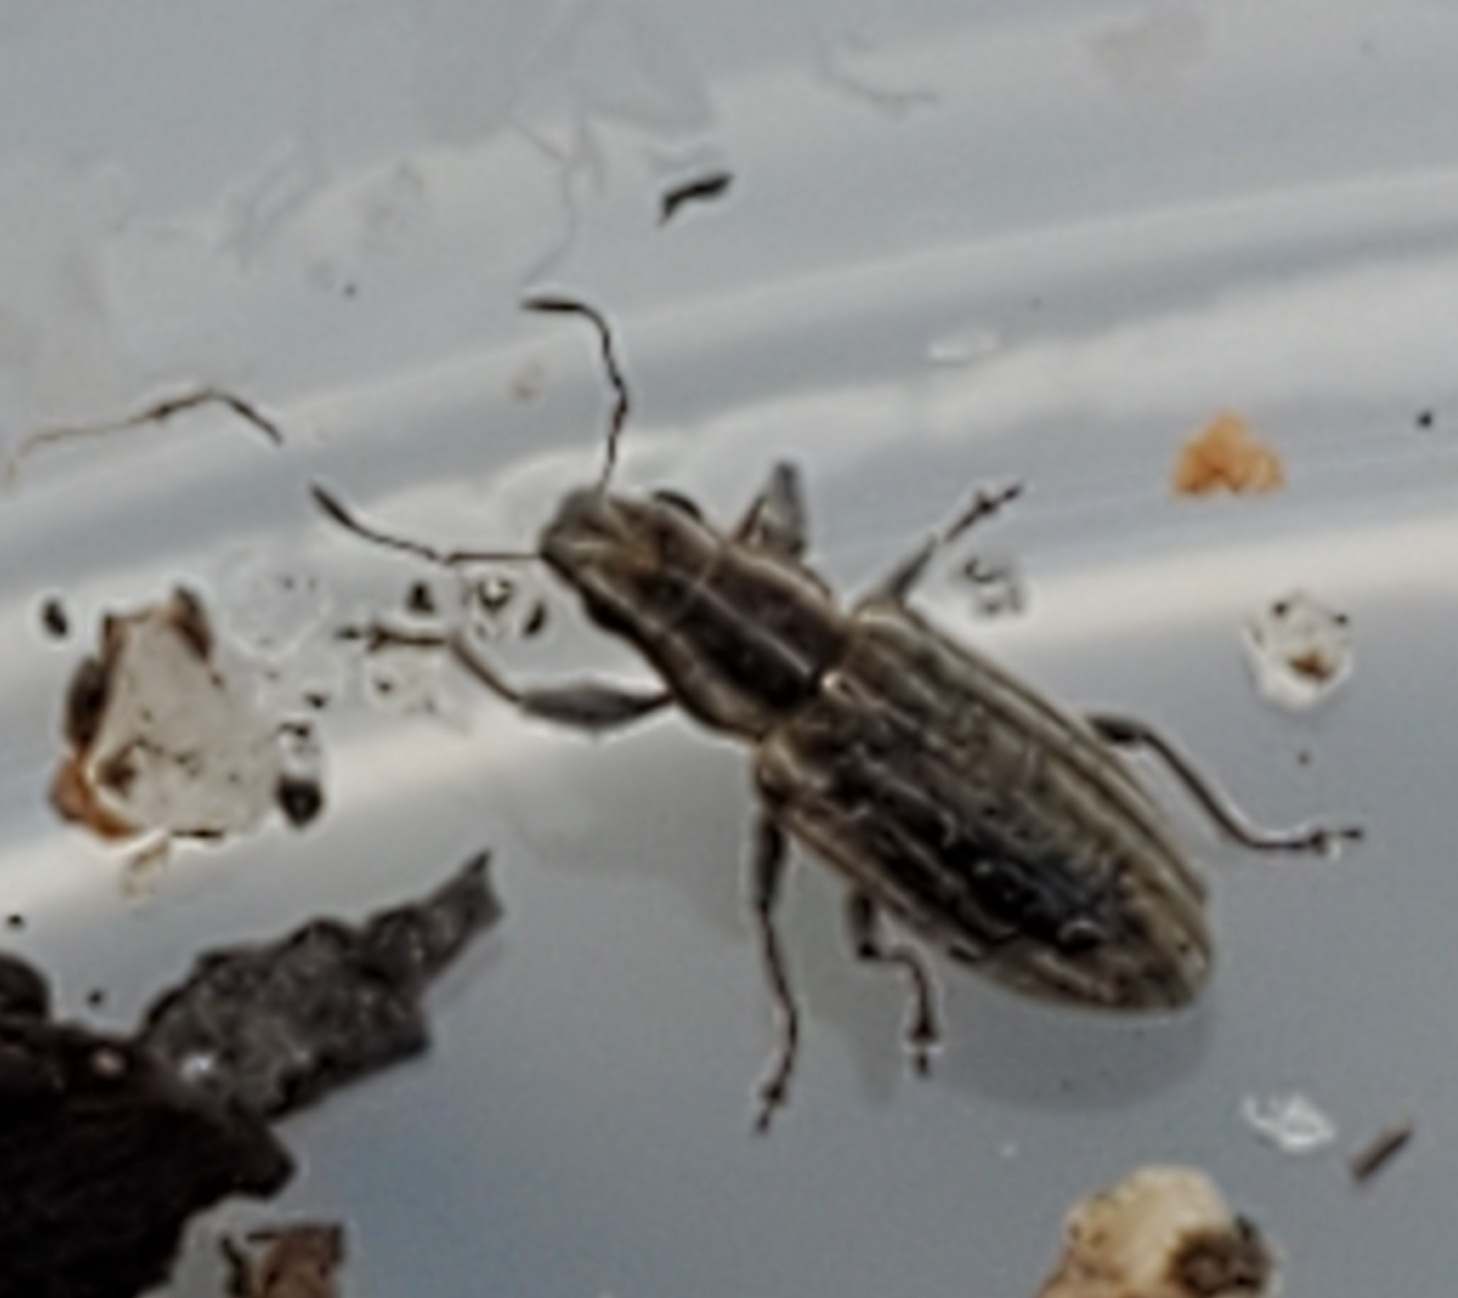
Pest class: pea_leaf_weevil